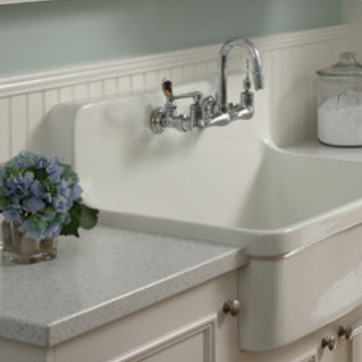
Material: ceramic